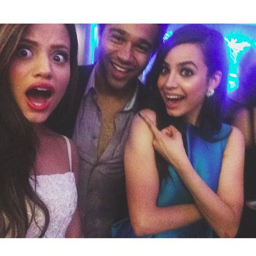
person , actor , and dancer at the descendants after party